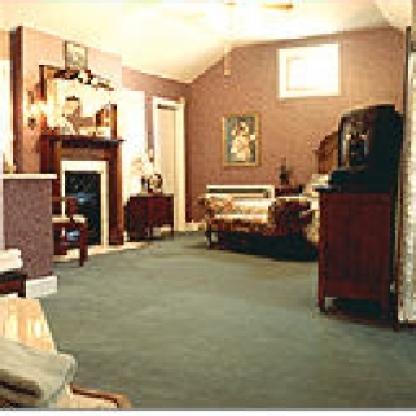
Scene: Indoor